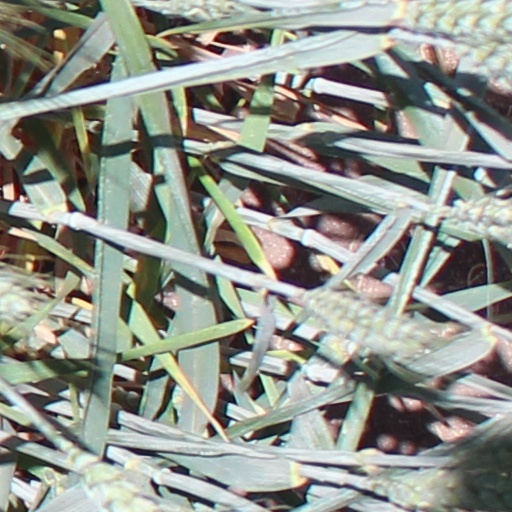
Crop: wheat